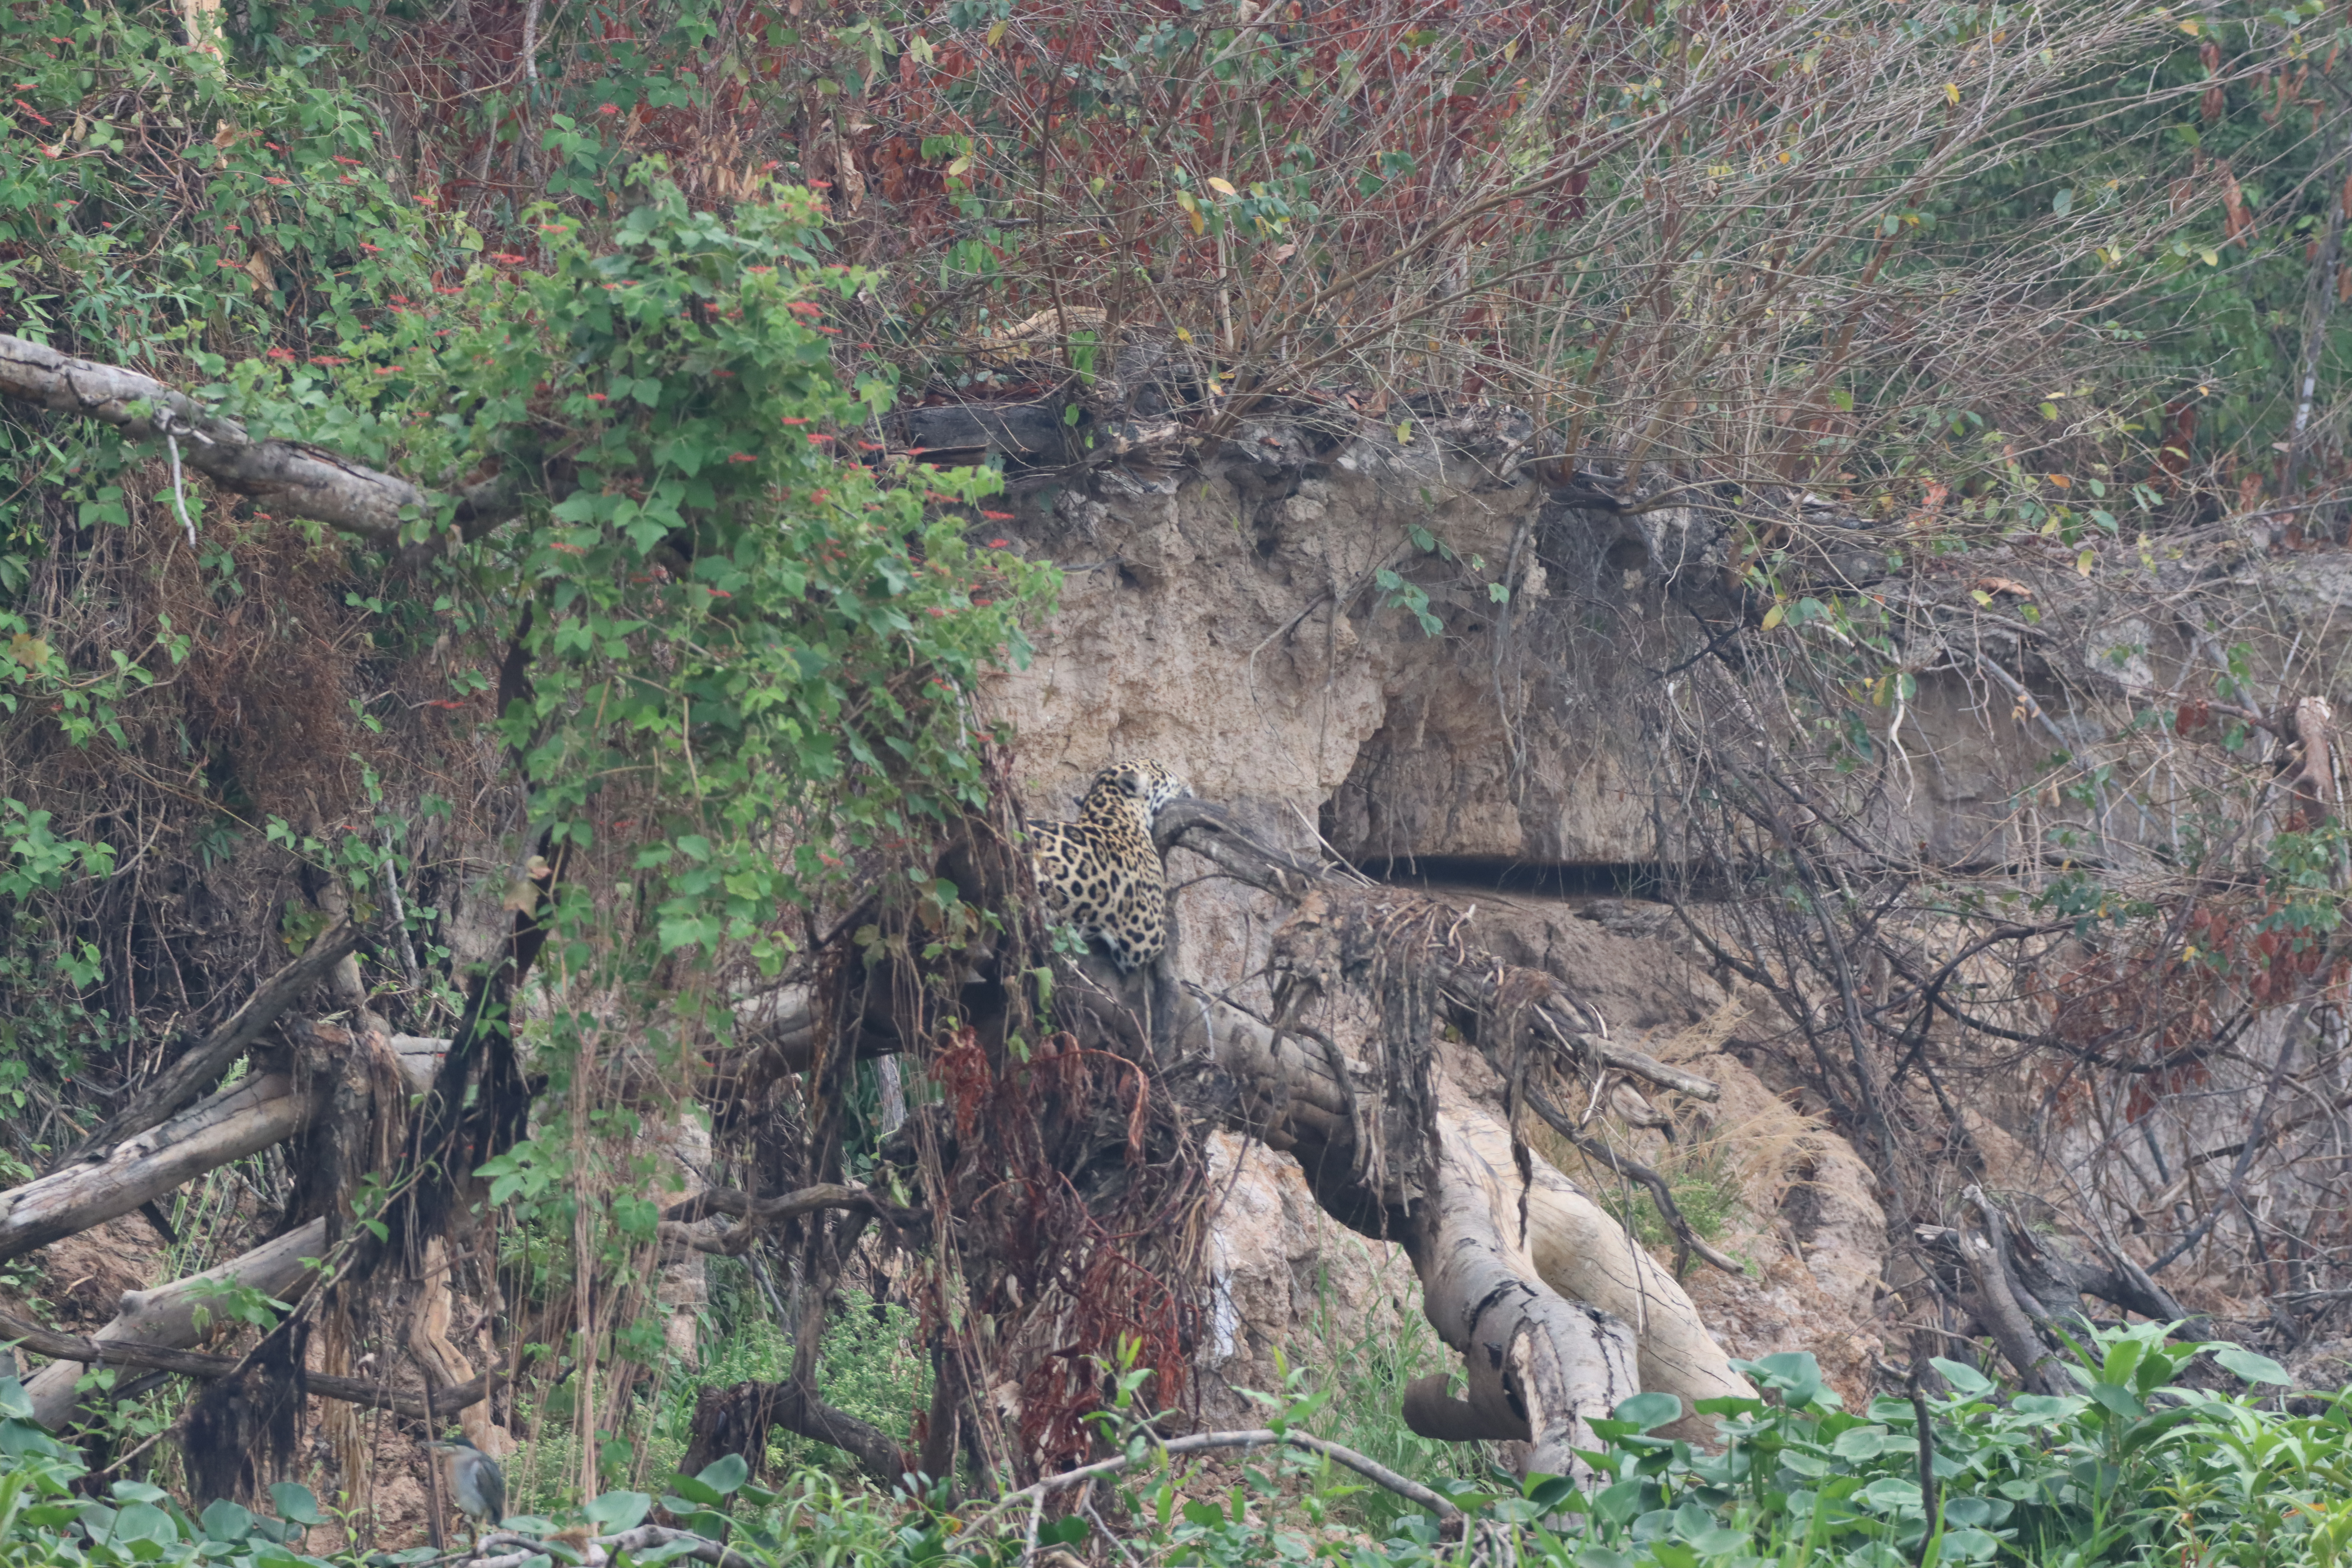
Jaguar: Ti